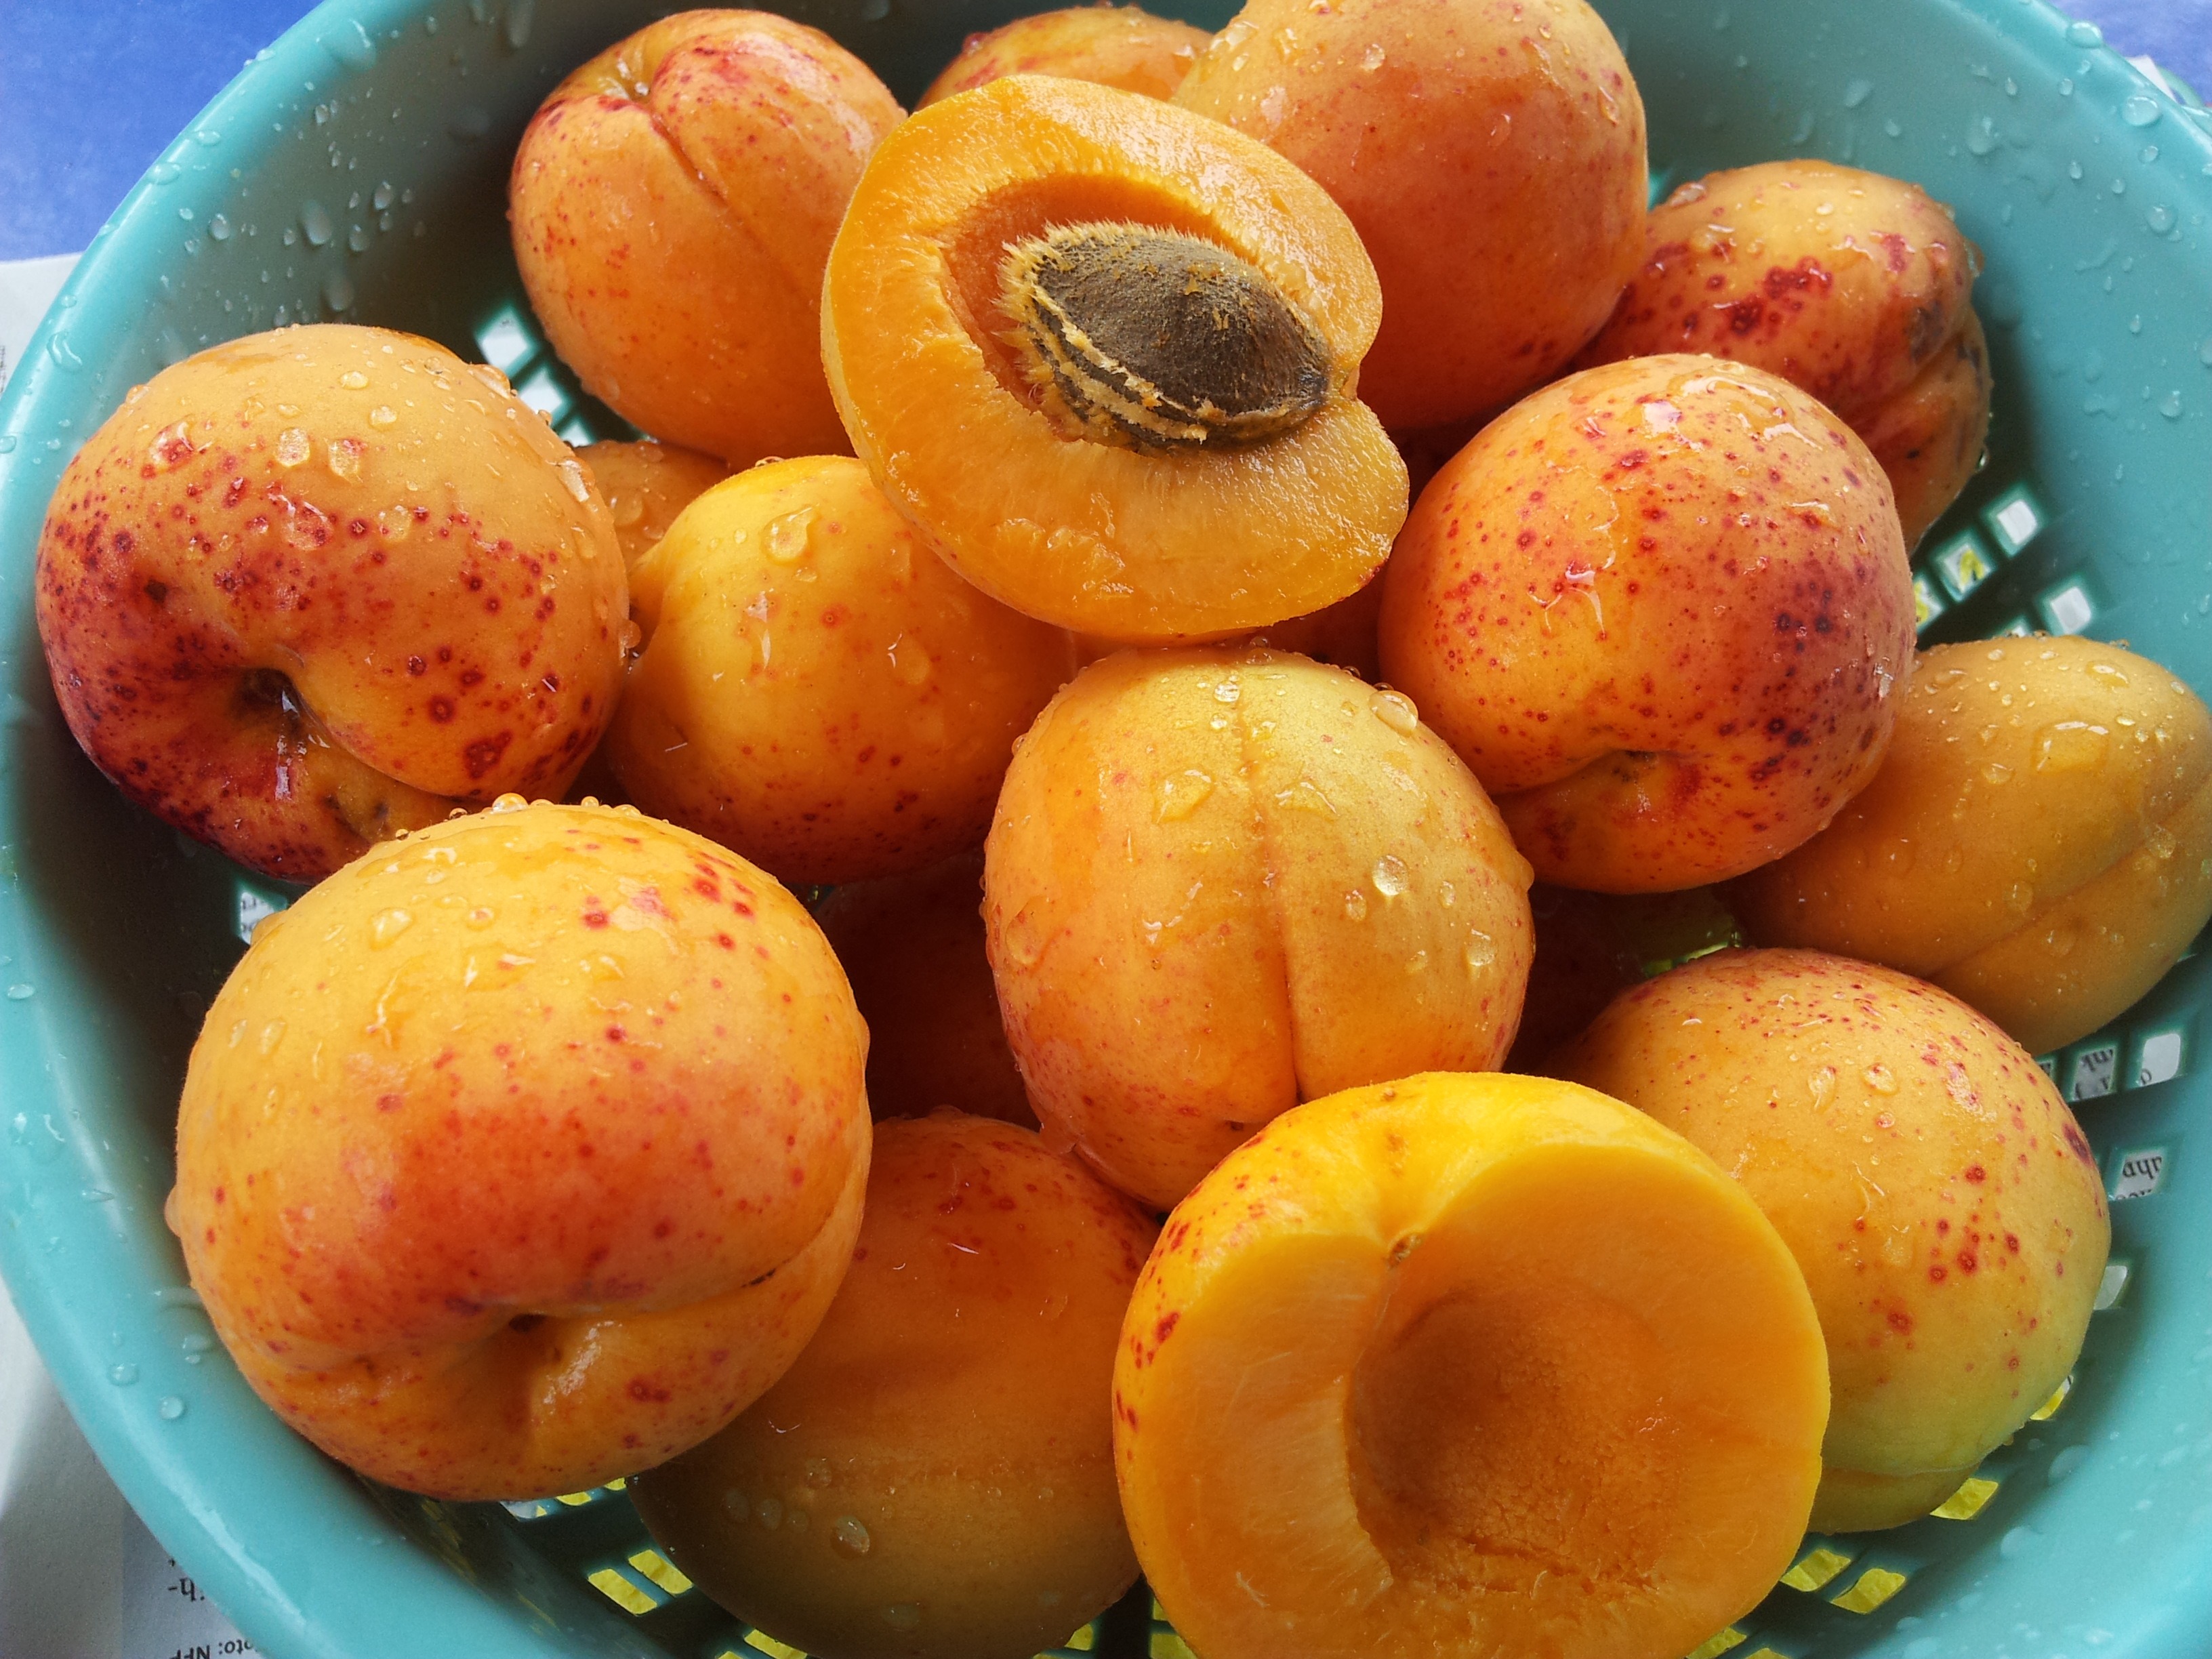
plant, fruit, orange, food, produce, apricot, peach, fruit tree, fruits, apricots, flowering plant, rose family, loquat, land plant, rose order